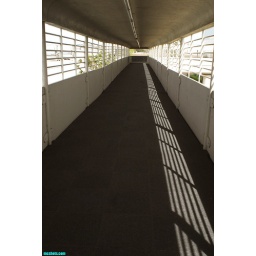
pedestrian bridge between office buildings over 190th and figueroa streets